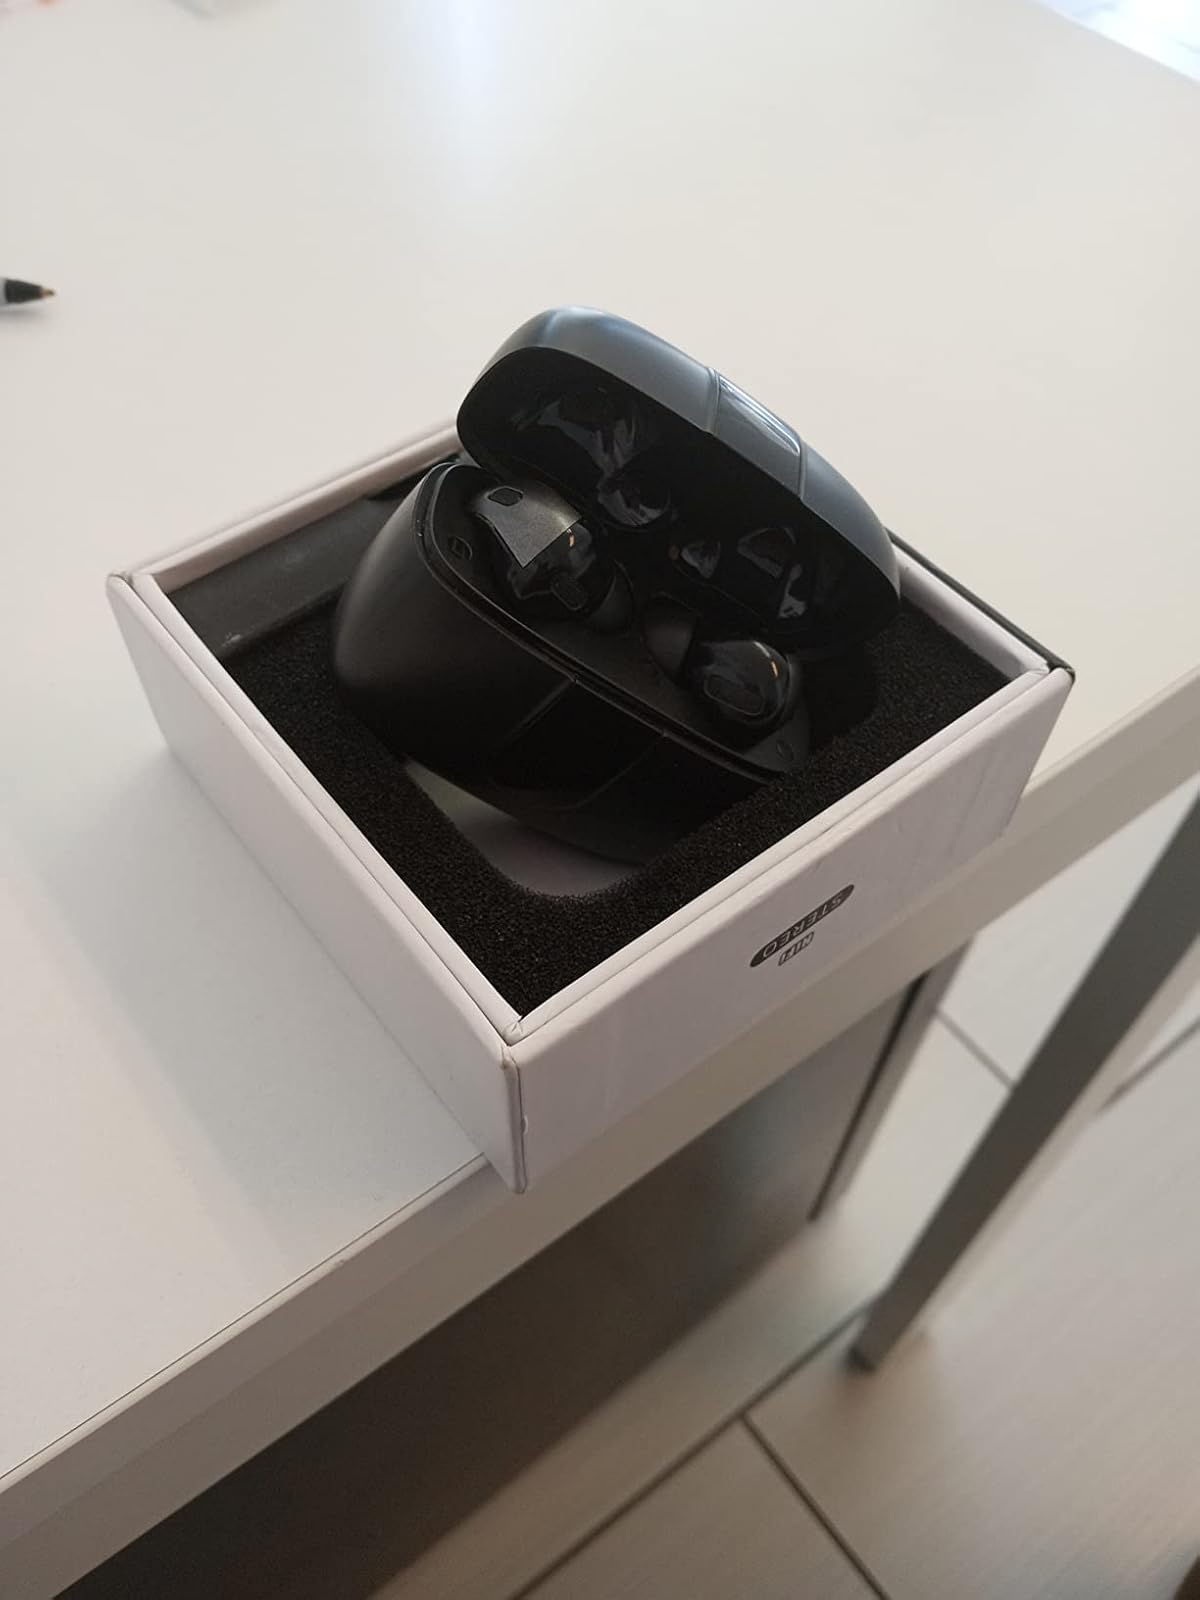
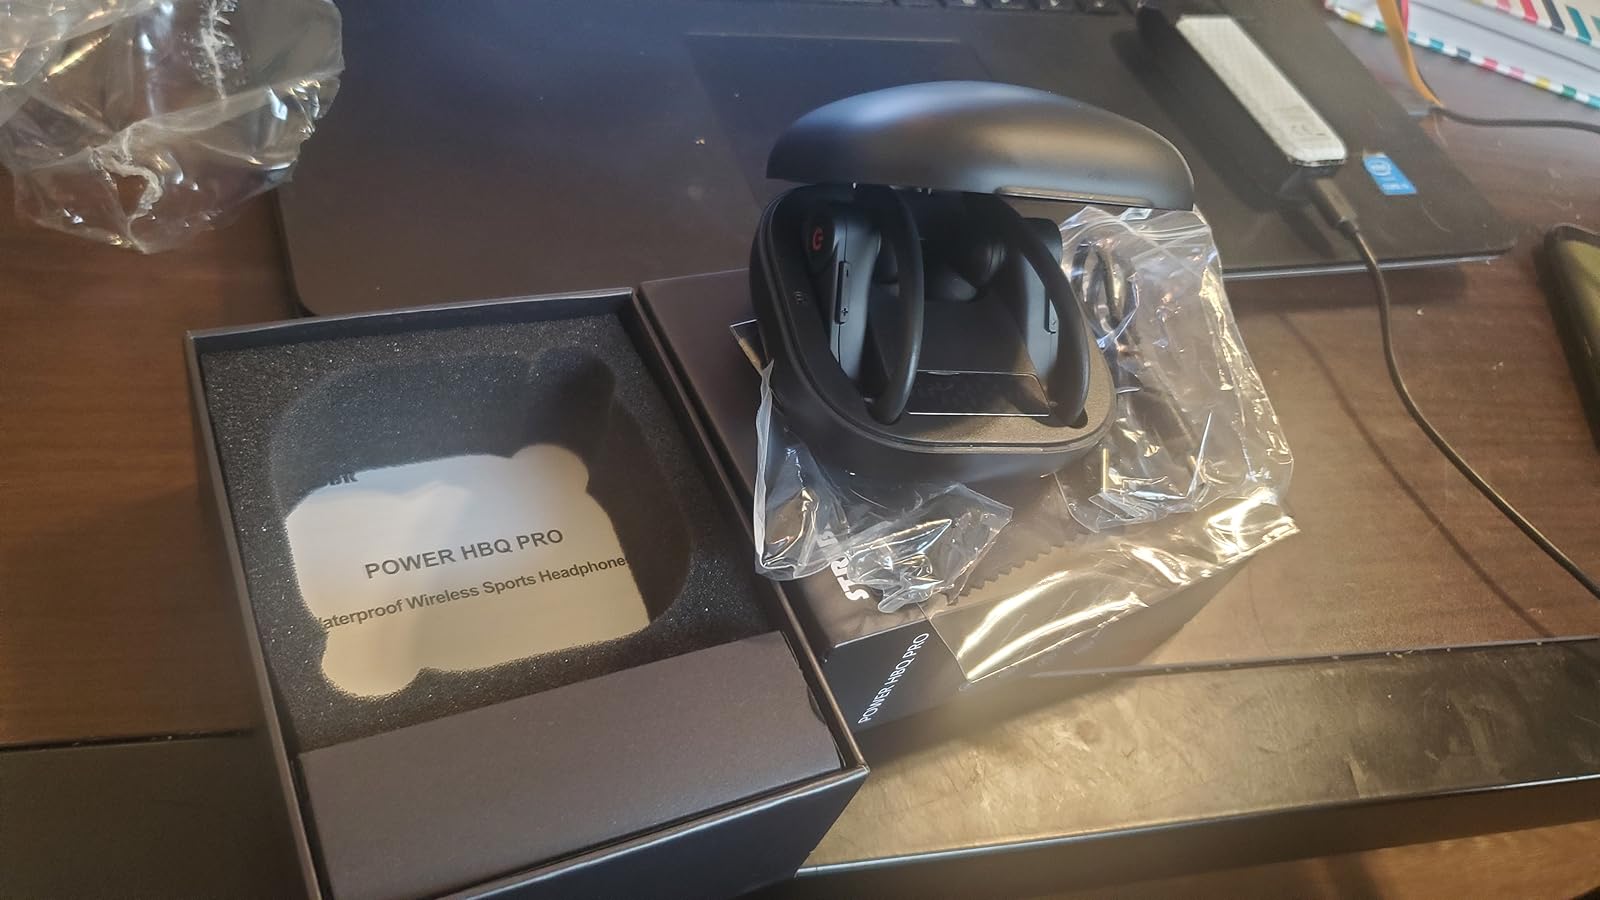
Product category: earbuds
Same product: no